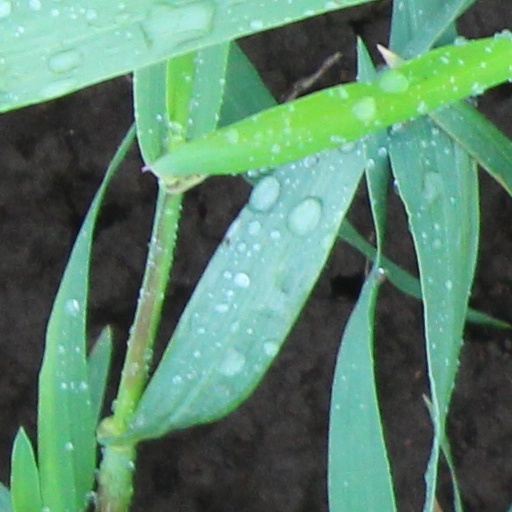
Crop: wheat